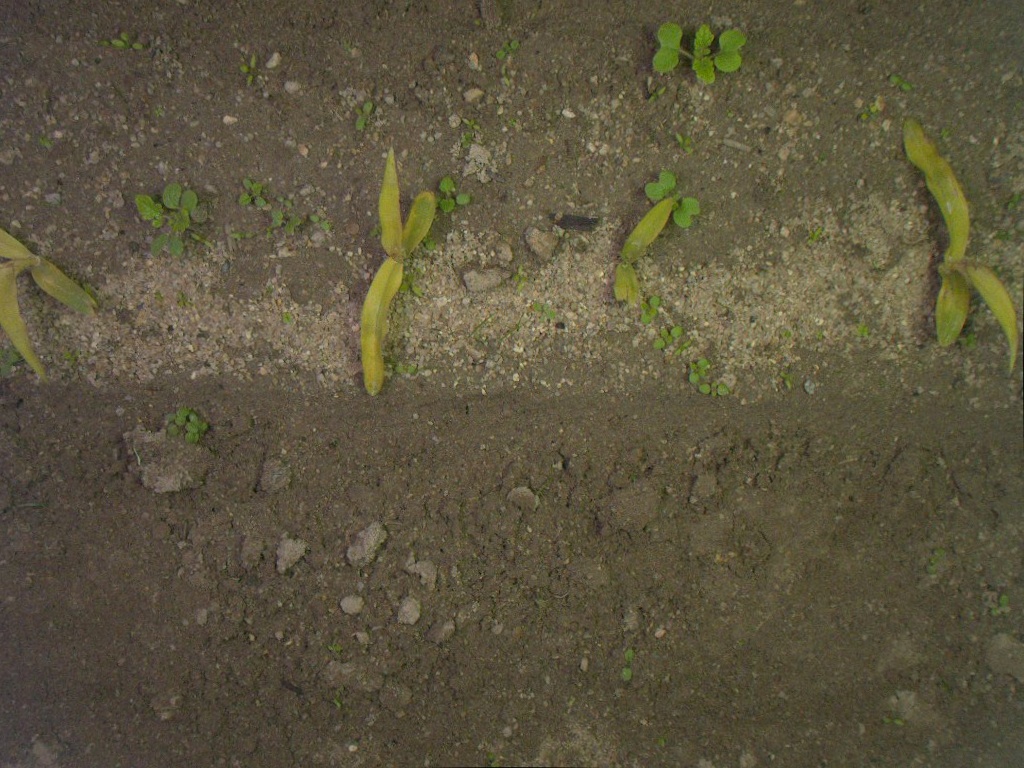
Crop: maize
Objects: maize, maize, maize, maize